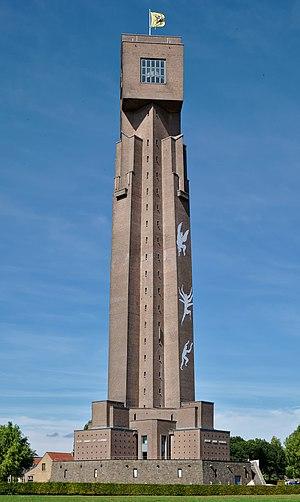
La Tour de l’Yser est un monument de la paix situé en Belgique, à Dixmude, sur la commune fusionnée de Kaaskerke, près de l’Yser. Elle fut inaugurée le 24 août 1930.